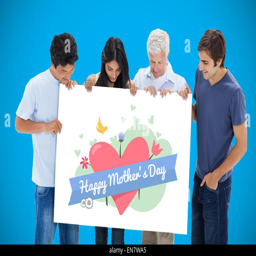
composite image of people in jeans holding and watching a big sign